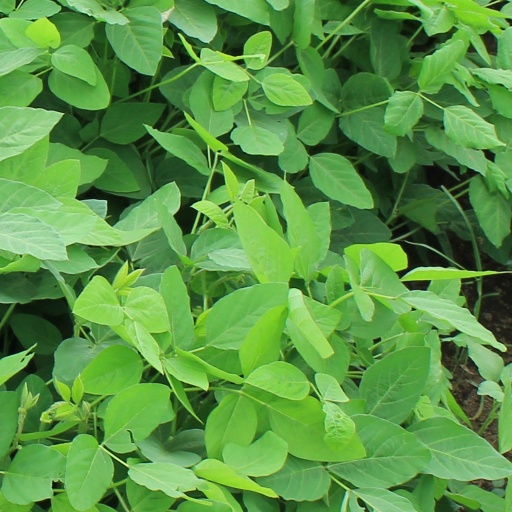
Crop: soybean